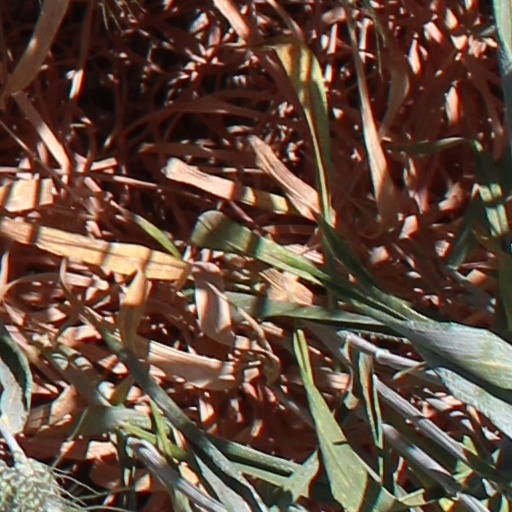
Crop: wheat